Ford GT40

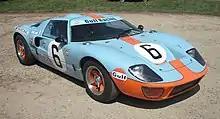
Mk I in Gulf Oil colors

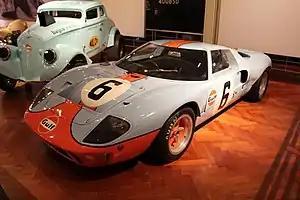
1968 GT40 Mk I

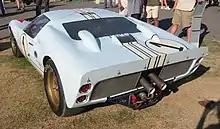
GT40 Mk II rear

The Mk I was the original Ford GT40. Early prototypes were powered by 255 cu in (4.2 L) alloy V8 engines and production models were powered by engines as used in the Ford Mustang. Five prototype models were built with roadster bodywork, including the Ford X-1. Two lightweight cars (of a planned five), AMGT40/1 and AMGT40/2, were built by Alan Mann Racing in 1966, with light alloy bodies and other weight-saving modifications.